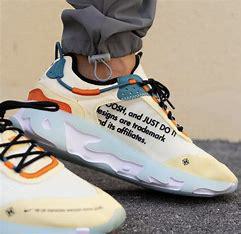
Brand: Nike
Model: React Live